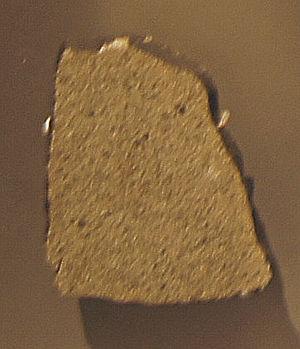
La météorite de Sylacauga, en anglais Sylacauga meteorite, est une météorite tombée sur Terre le 30 novembre 1954 à Oak Grove, un faubourg de Sylacauga, dans l'Alabama, aux États-Unis. Elle est aussi appelée météorite de Hodges, en anglais Hodges meteorite, du nom d'Ann Elizabeth Hodges, la personne que le plus gros des trois fragments de la météorite a percutée. Elle est la première météorite connue avec certitude pour avoir percuté une personne, bien qu'un Milanais en 1677 pourrait être le premier cas recensé.